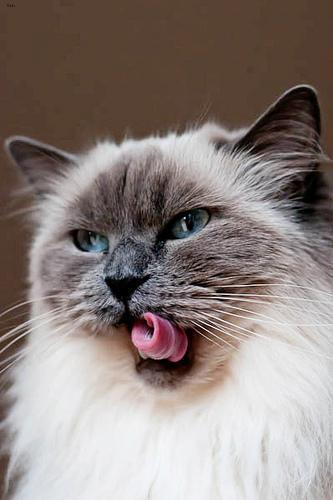
Ragdoll